St. Mary's Complex (Taunton, Massachusetts)

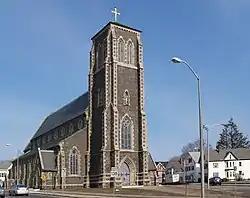

St. Mary's Complex is a historic Roman Catholic Church complex at Broadway and Washington Street in Taunton, Massachusetts. The parish, the first in Taunton, was established in 1830, and the present church, its second was built in 1868, to a design by Patrick C. Keely. The complex, also including a rectory, convent, and school, was listed on the National Register of Historic Places in 1984.